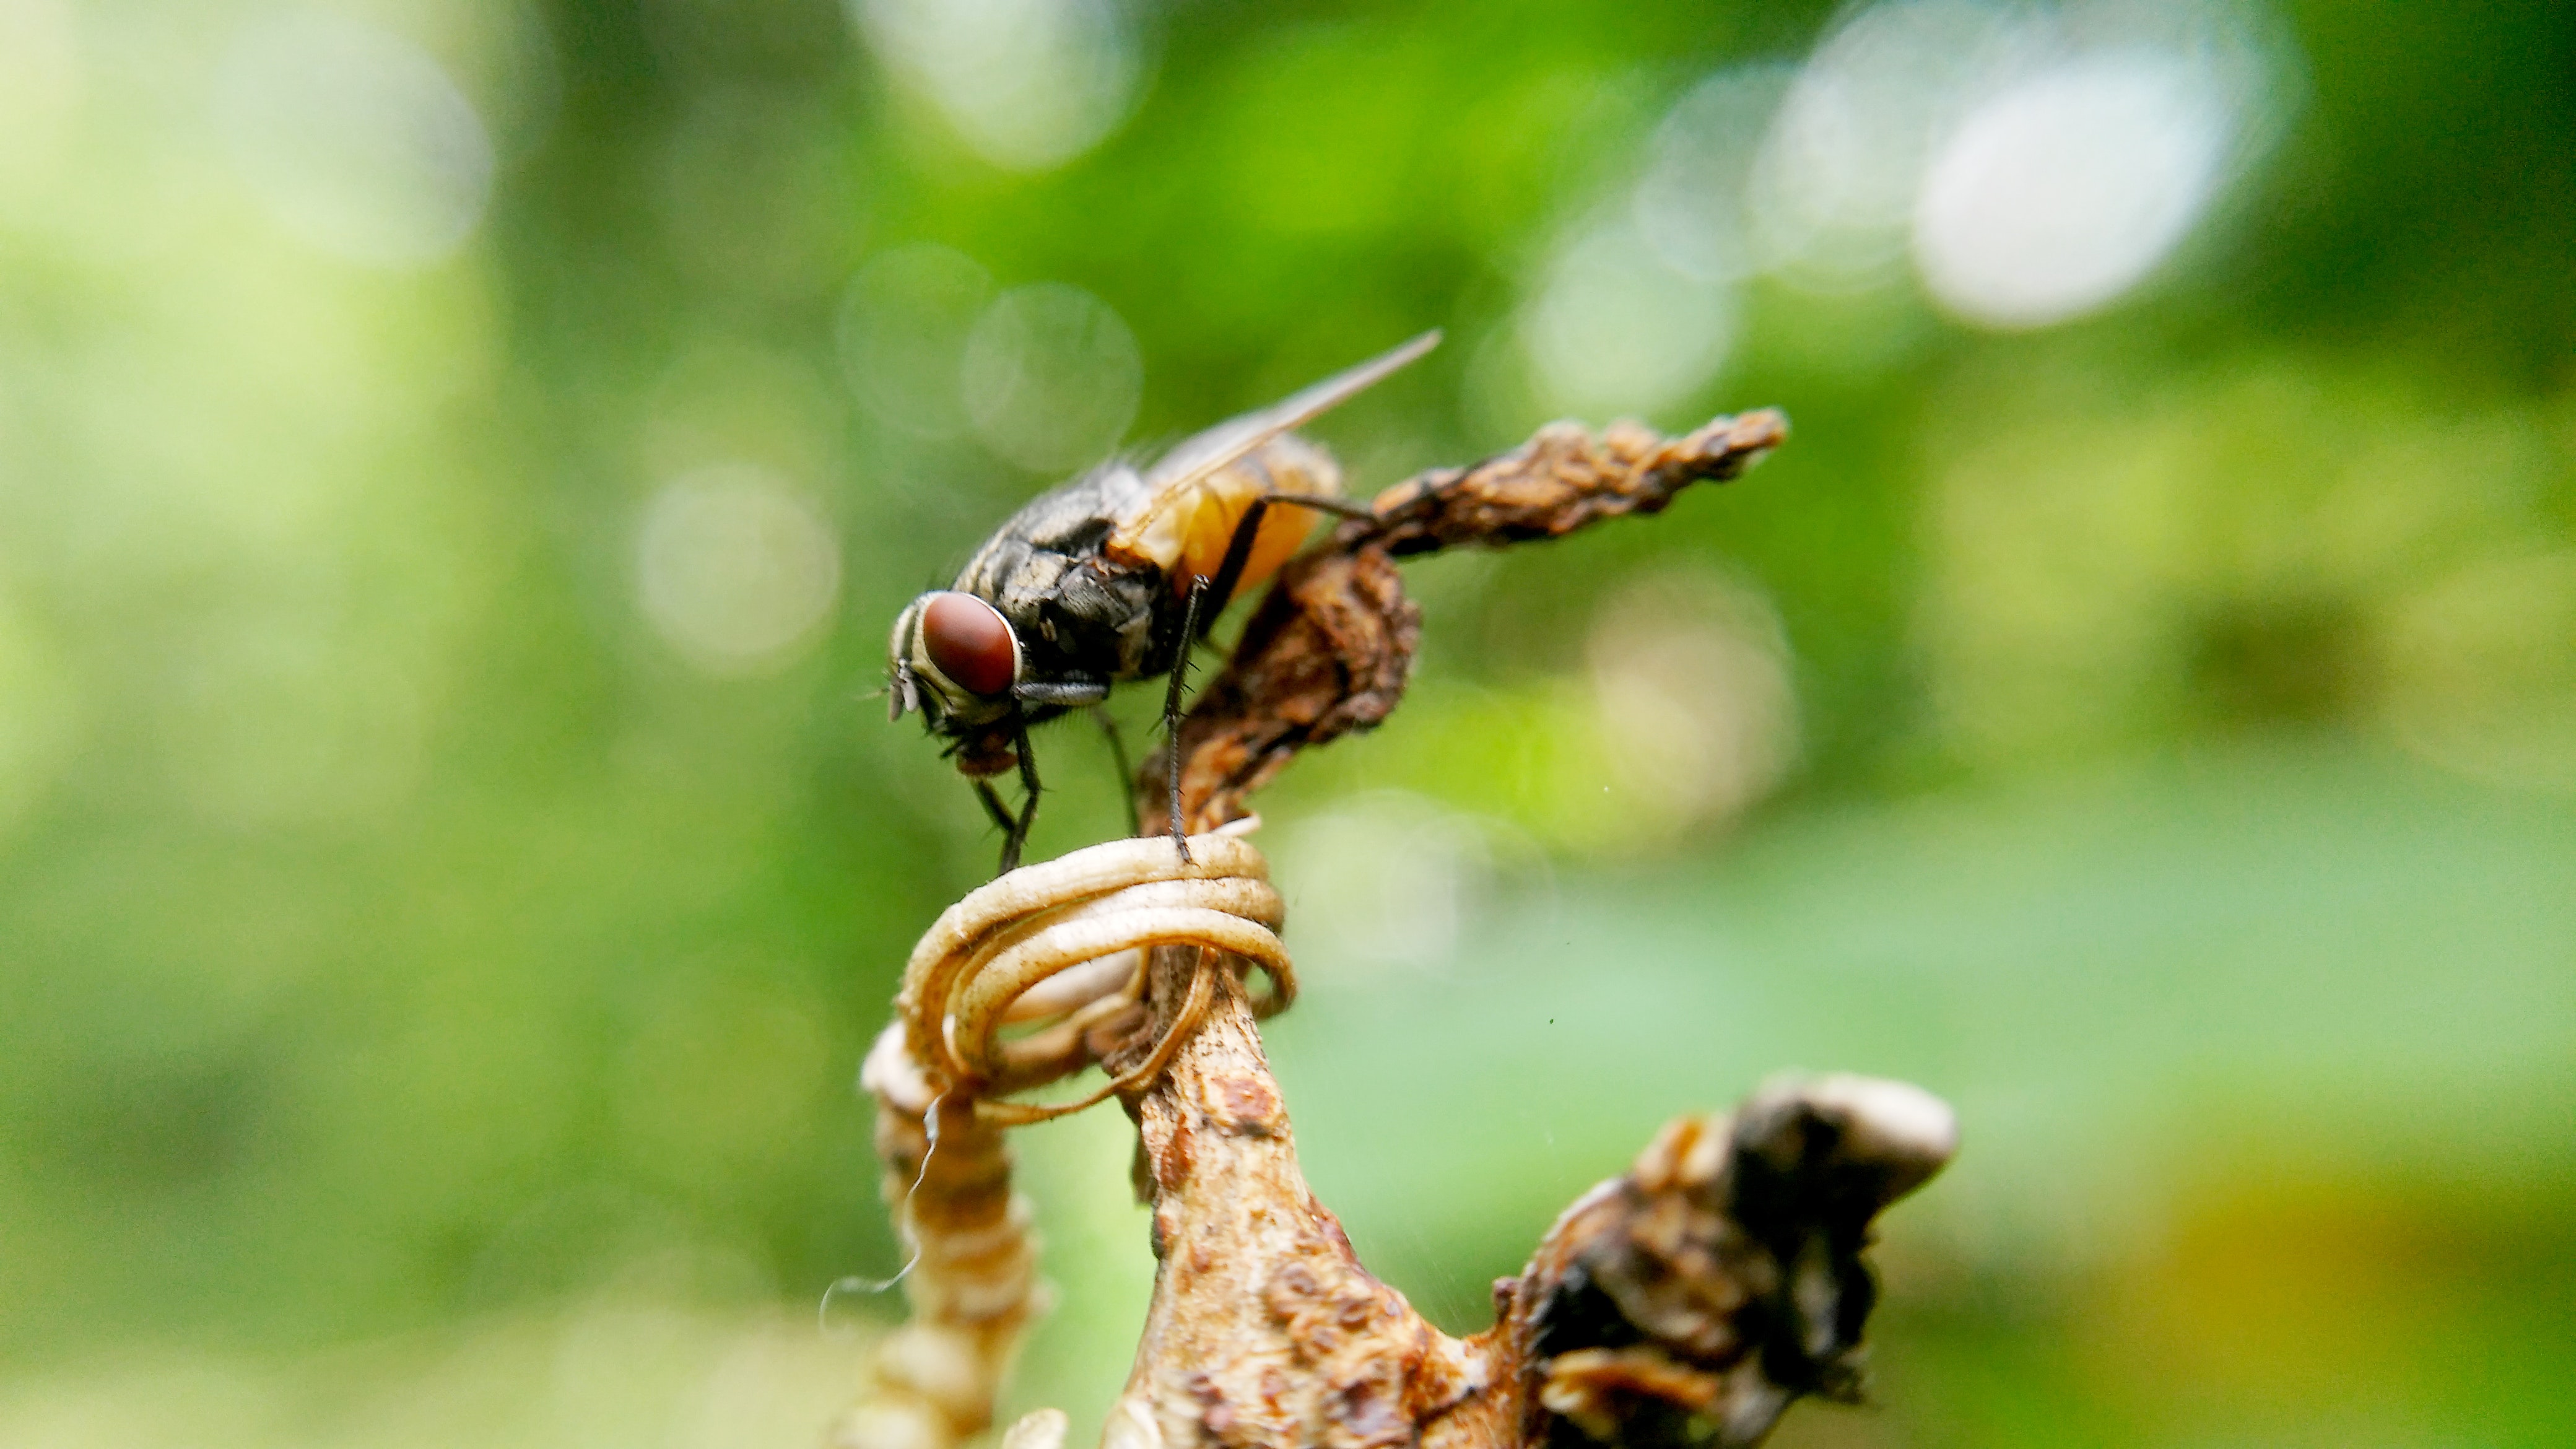
insect, macro photography, dragonflies and damseflies, close up, invertebrate, terrestrial animal, honeybee, bee, pest, wildlife, membrane winged insect, photography, plant, dragonfly, arthropod